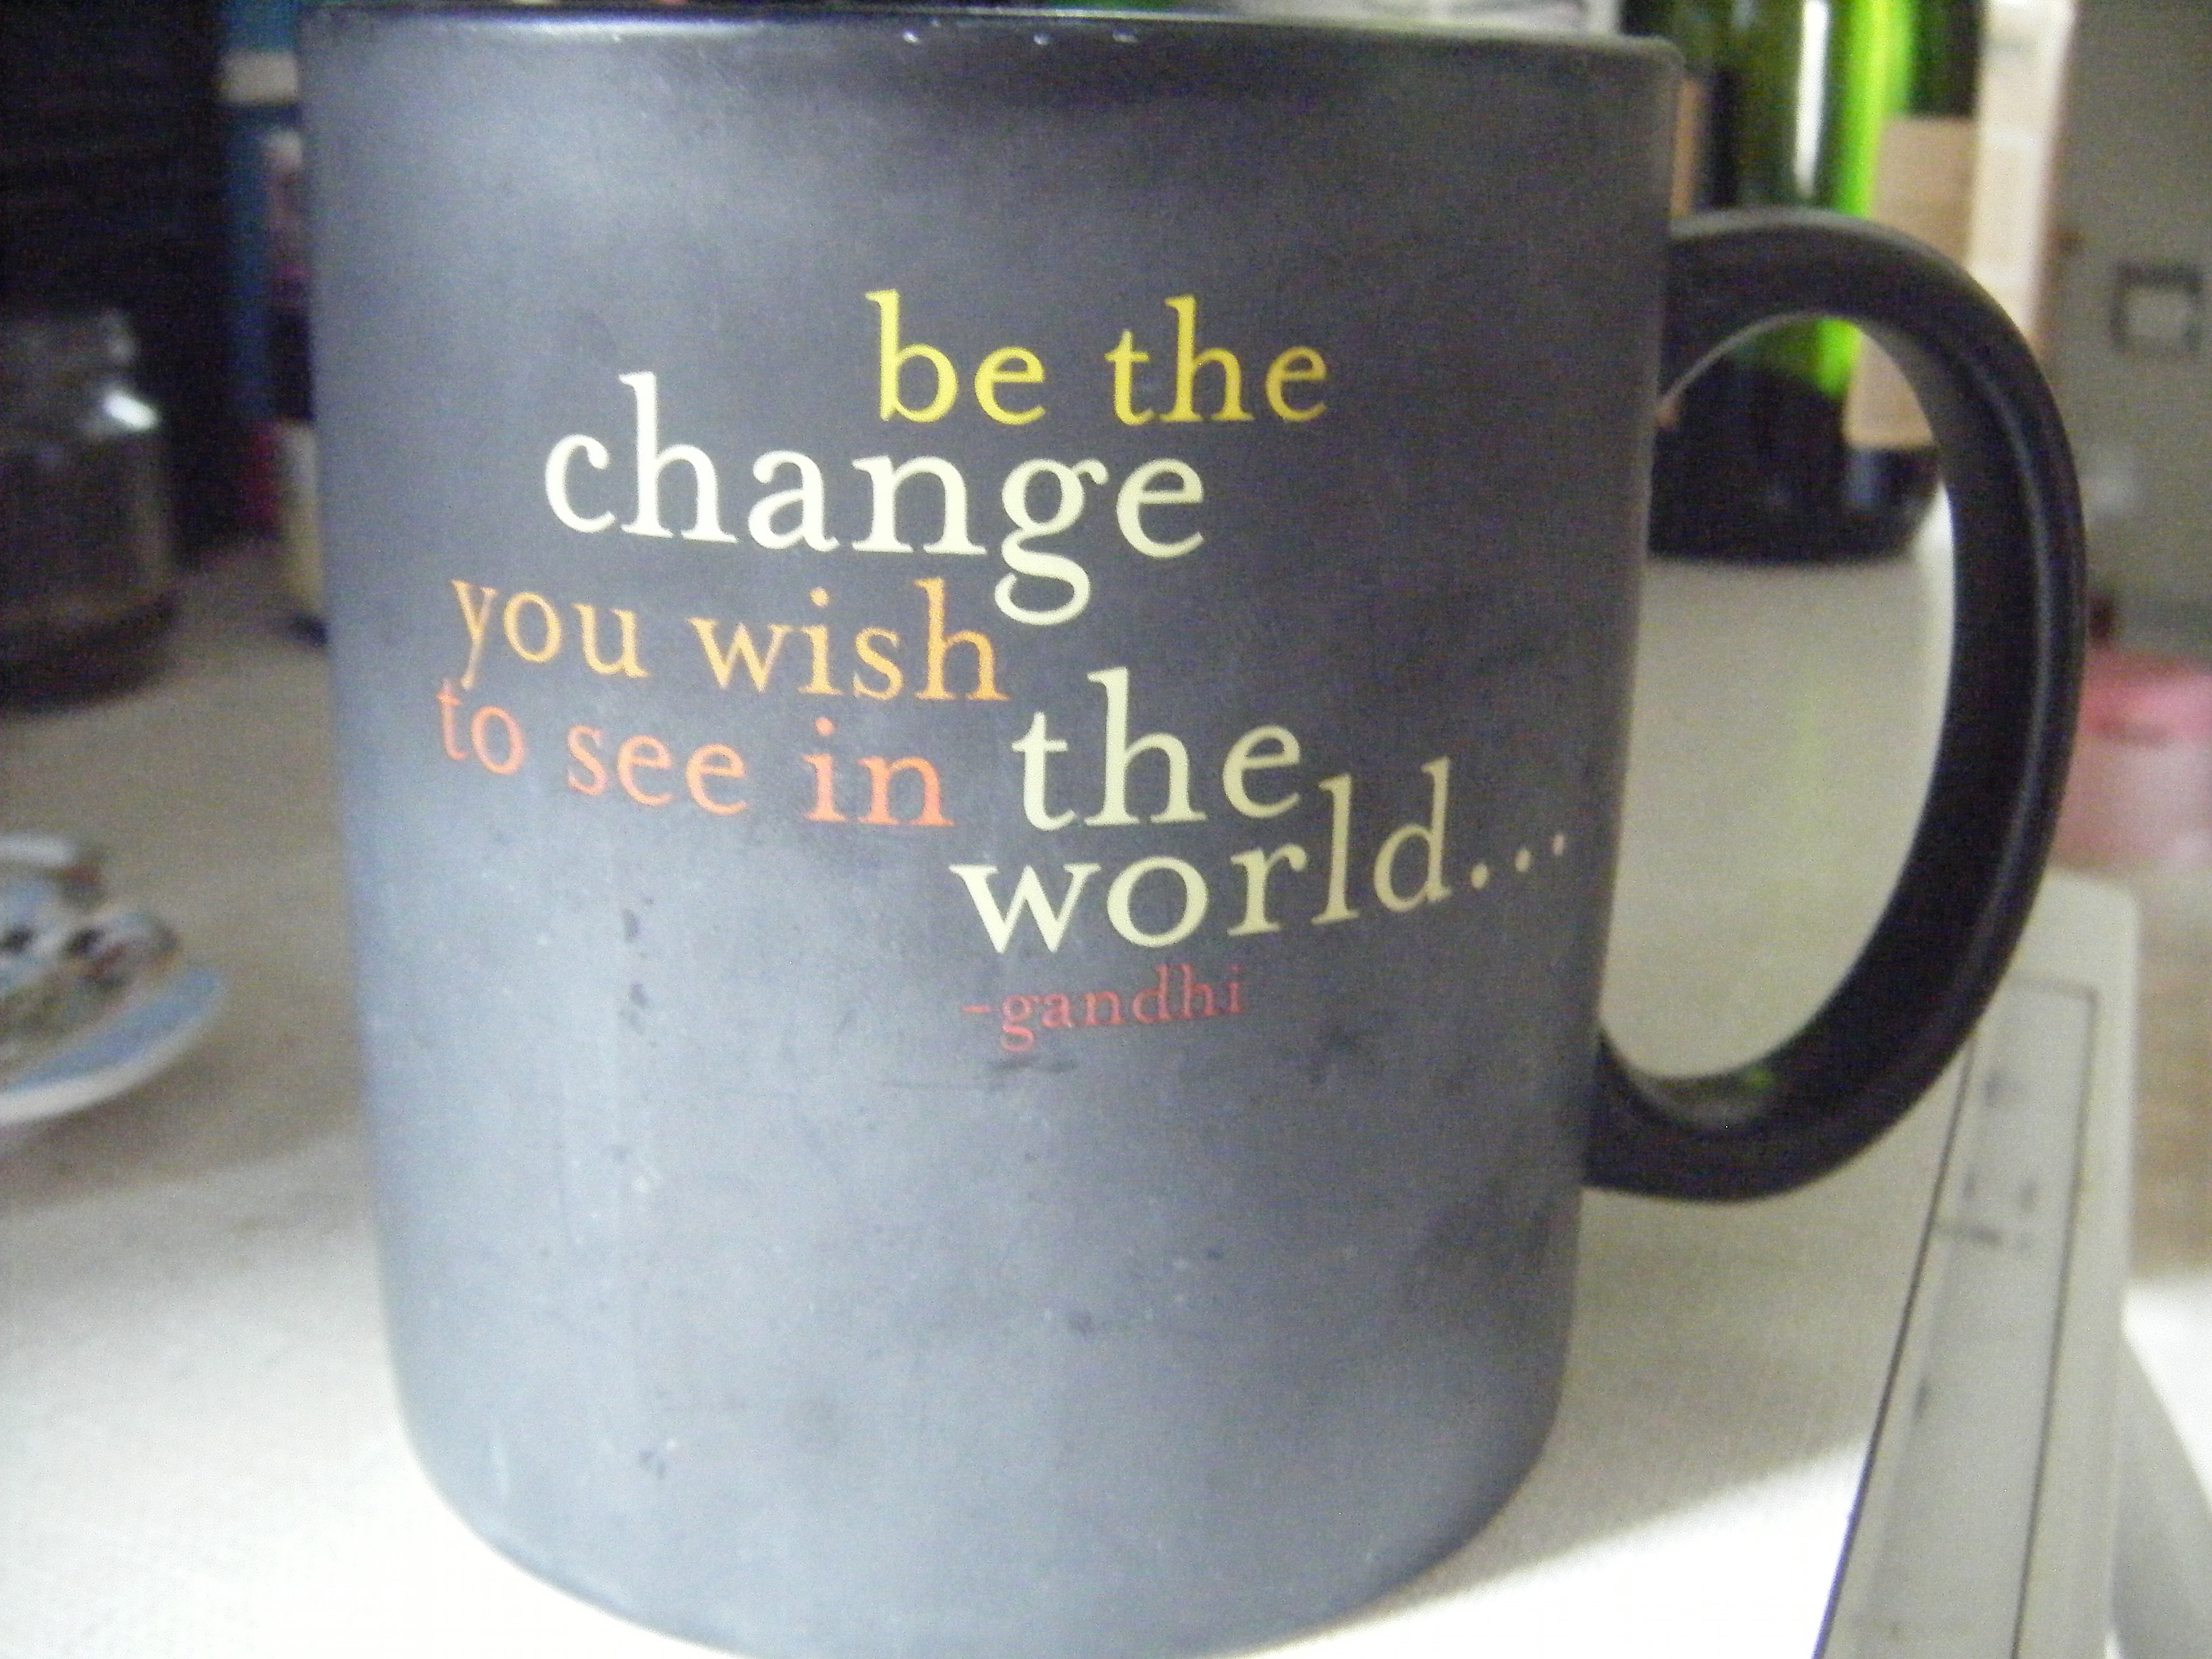
cup, drink, mug, beer, man made object, drinkware